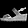
Label: Sandal